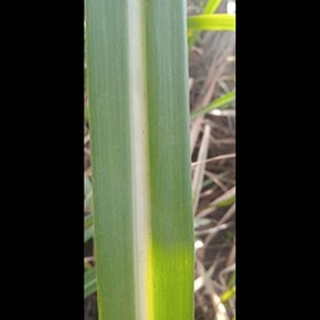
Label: healthy_sugarcane